Brynmill

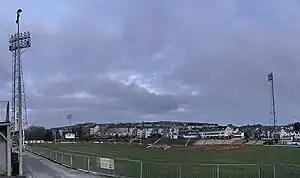
St. Helen's Rugby and Cricket Ground

The parish church of St Gabriel's (Church in Wales/Anglican) was consecrated in 1889. It is situated on Bryn Road. St. Benedict's Roman Catholic Church is on Sketty Road. The local primary schools are Brynmill Primary School and Ysgol Gynradd Gymraeg Bryn-y-mor. The St Helens Rugby and Cricket Ground is located to the South of Brynmill. St. Helen's also plays host to the annual Guy Fawkes night fireworks display.